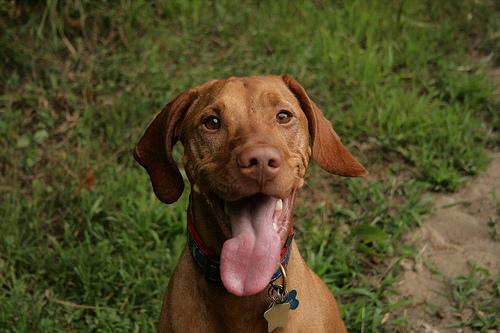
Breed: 210-n000048-vizsla